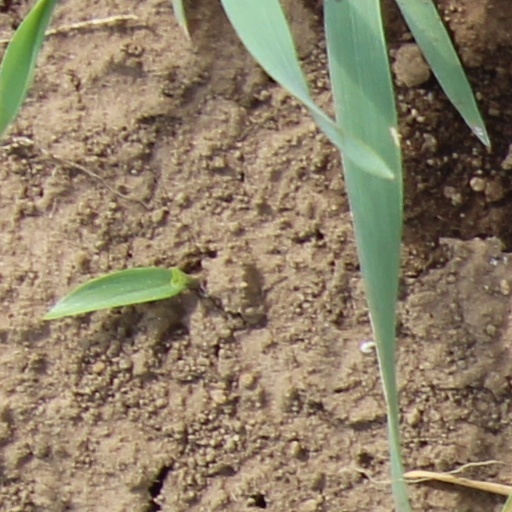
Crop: wheat